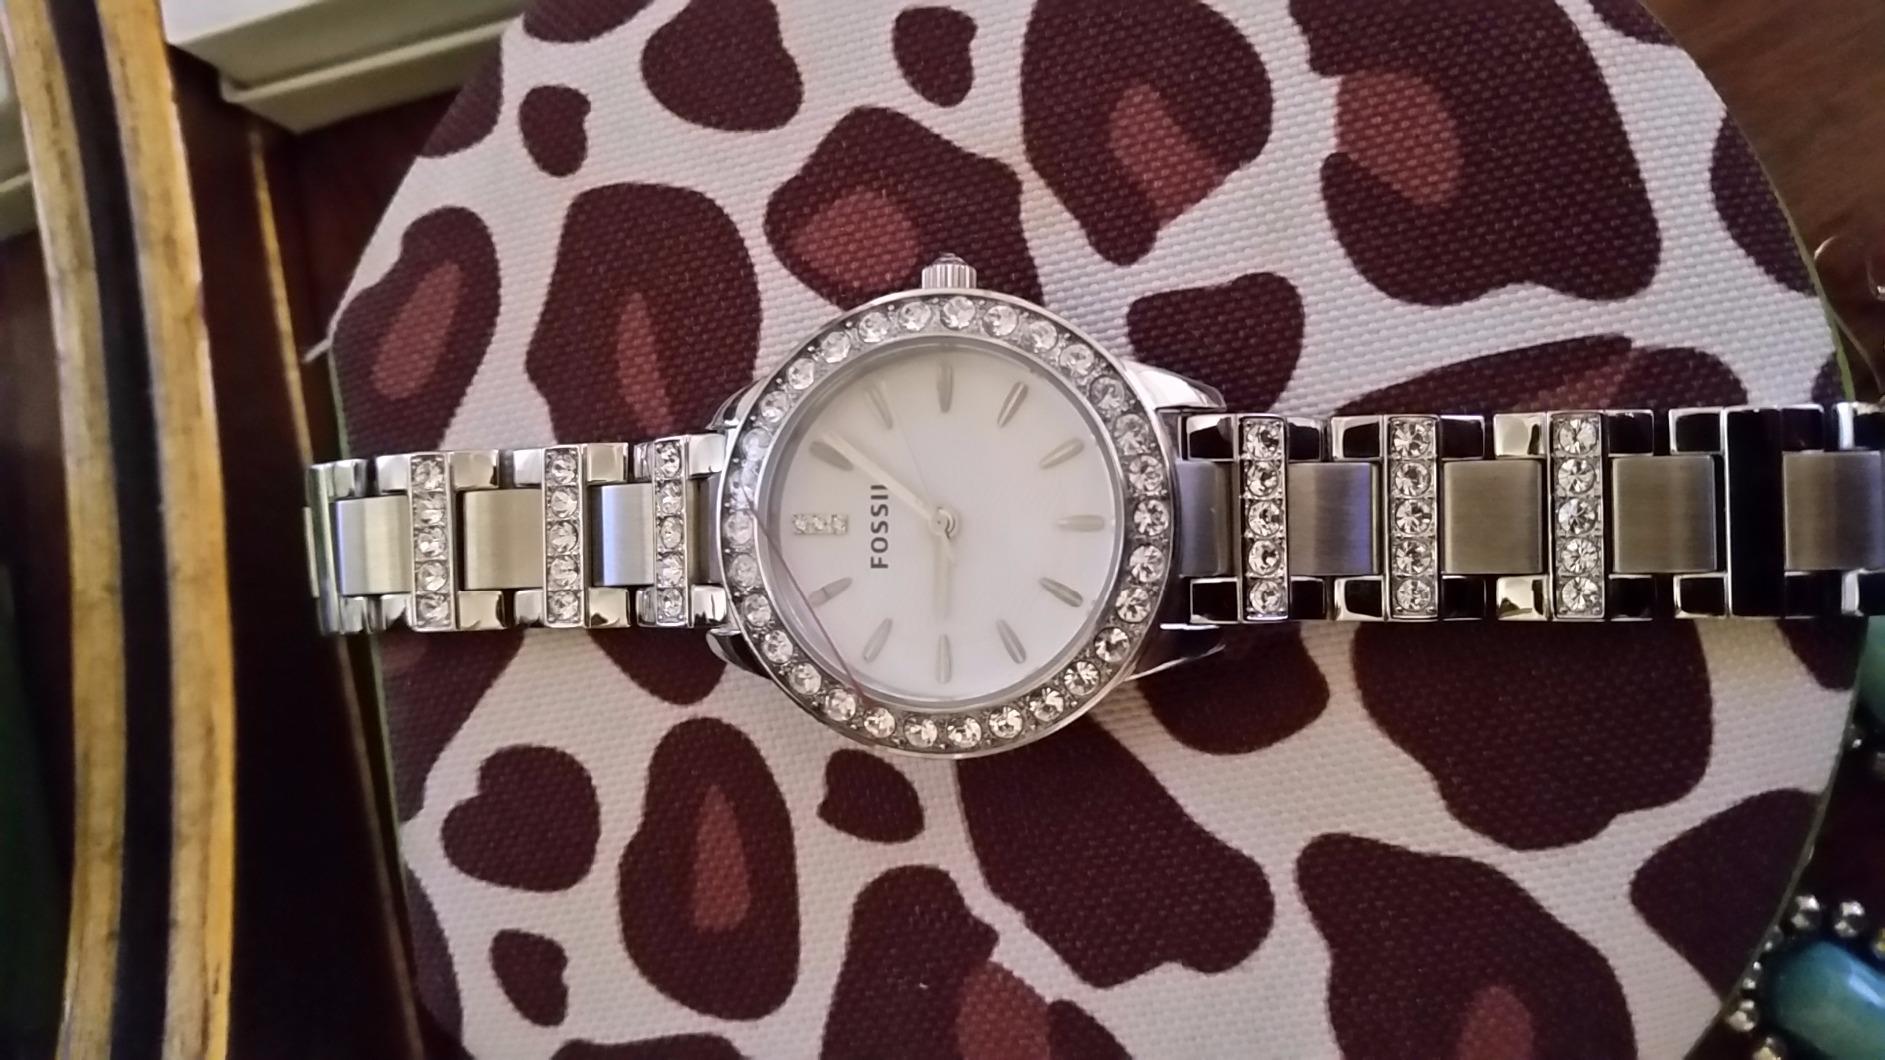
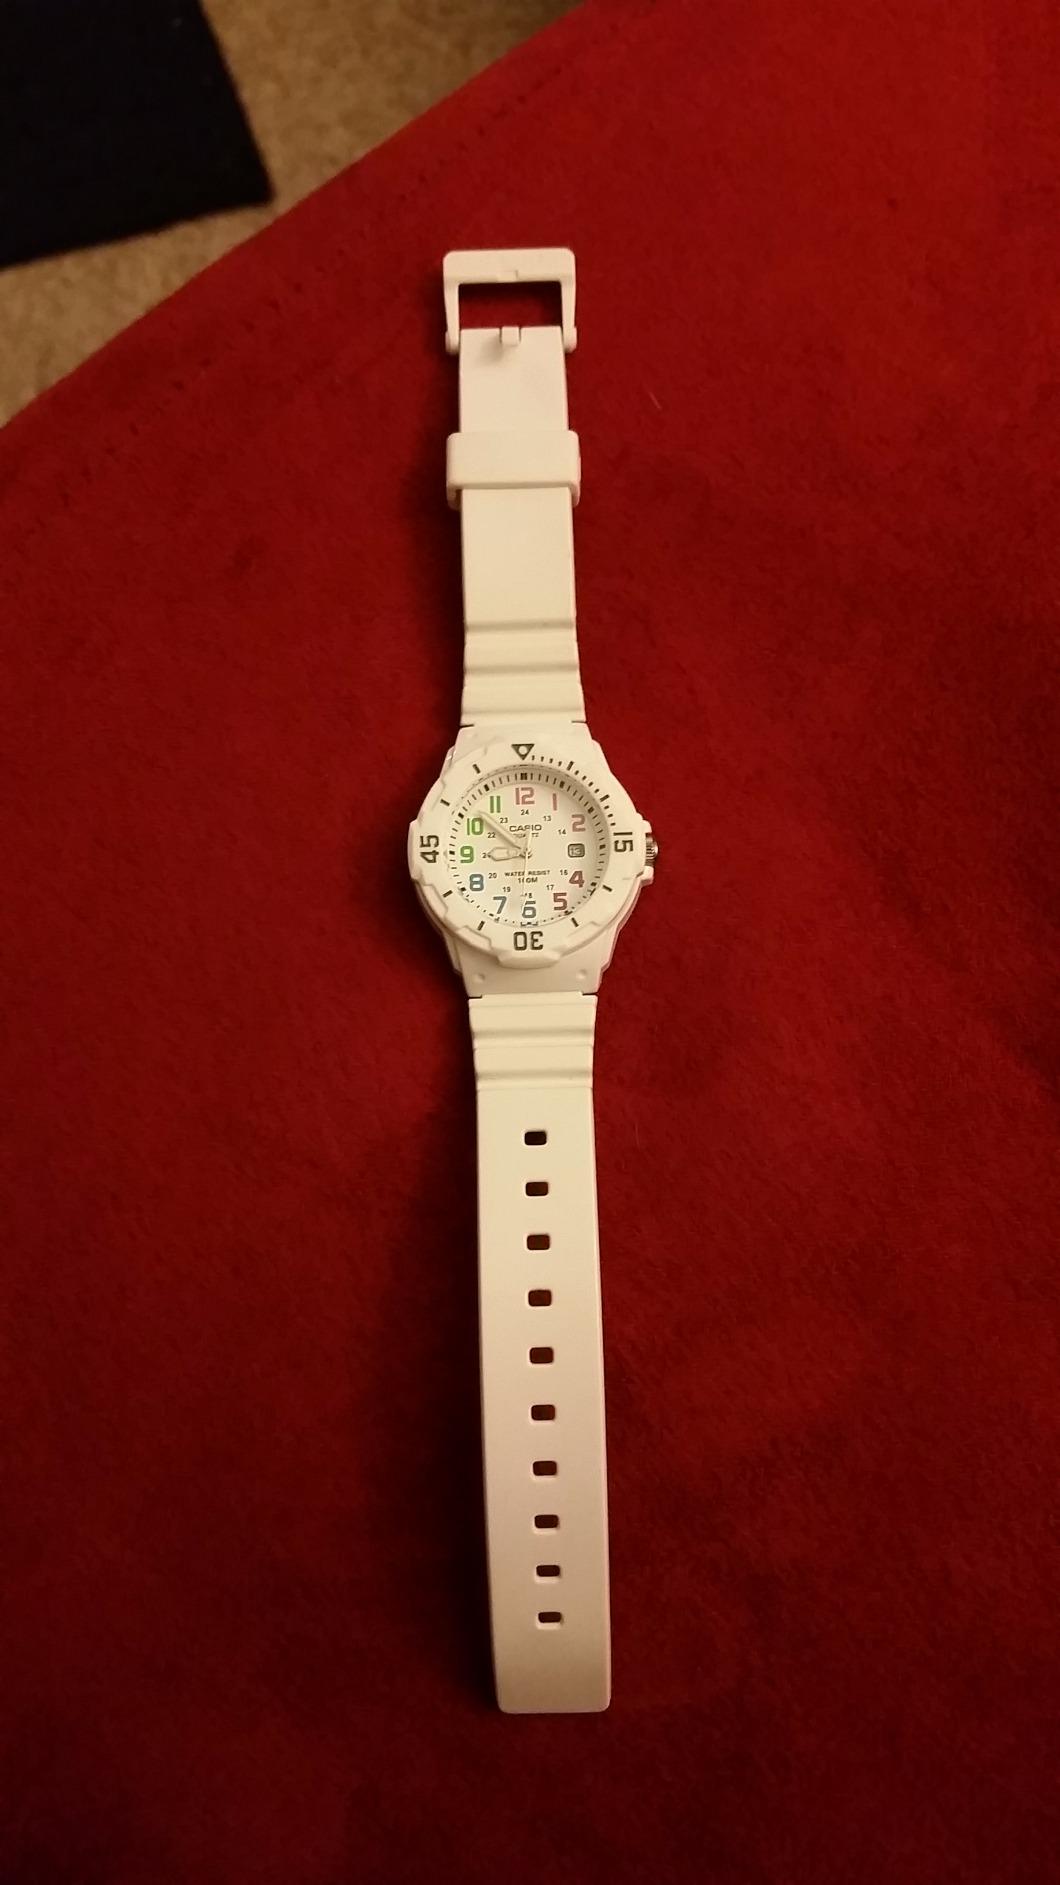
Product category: accessories_watch
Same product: no